The Best Exotic Marigold Hotel

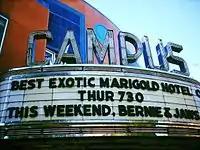
Marquee showing "The Best Exotic Marigold Hotel" at a cinema in Lewisburg, Pennsylvania.

The film was first shown at the Italian cinema trade show "Le Giornate Professionali di Cinema" ("The Professional Days of Cinema") in Sorrento on 30 November 2011 and at the Glasgow Film Festival on 17 February 2012, before being released widely in the United Kingdom and Ireland on 24 February 2012. This was followed by release in a further 26 countries in March and April. From May to August, more and more nations saw the release of the film, before Japan's February 2013 release capped off the film's theatrical debut calendar.